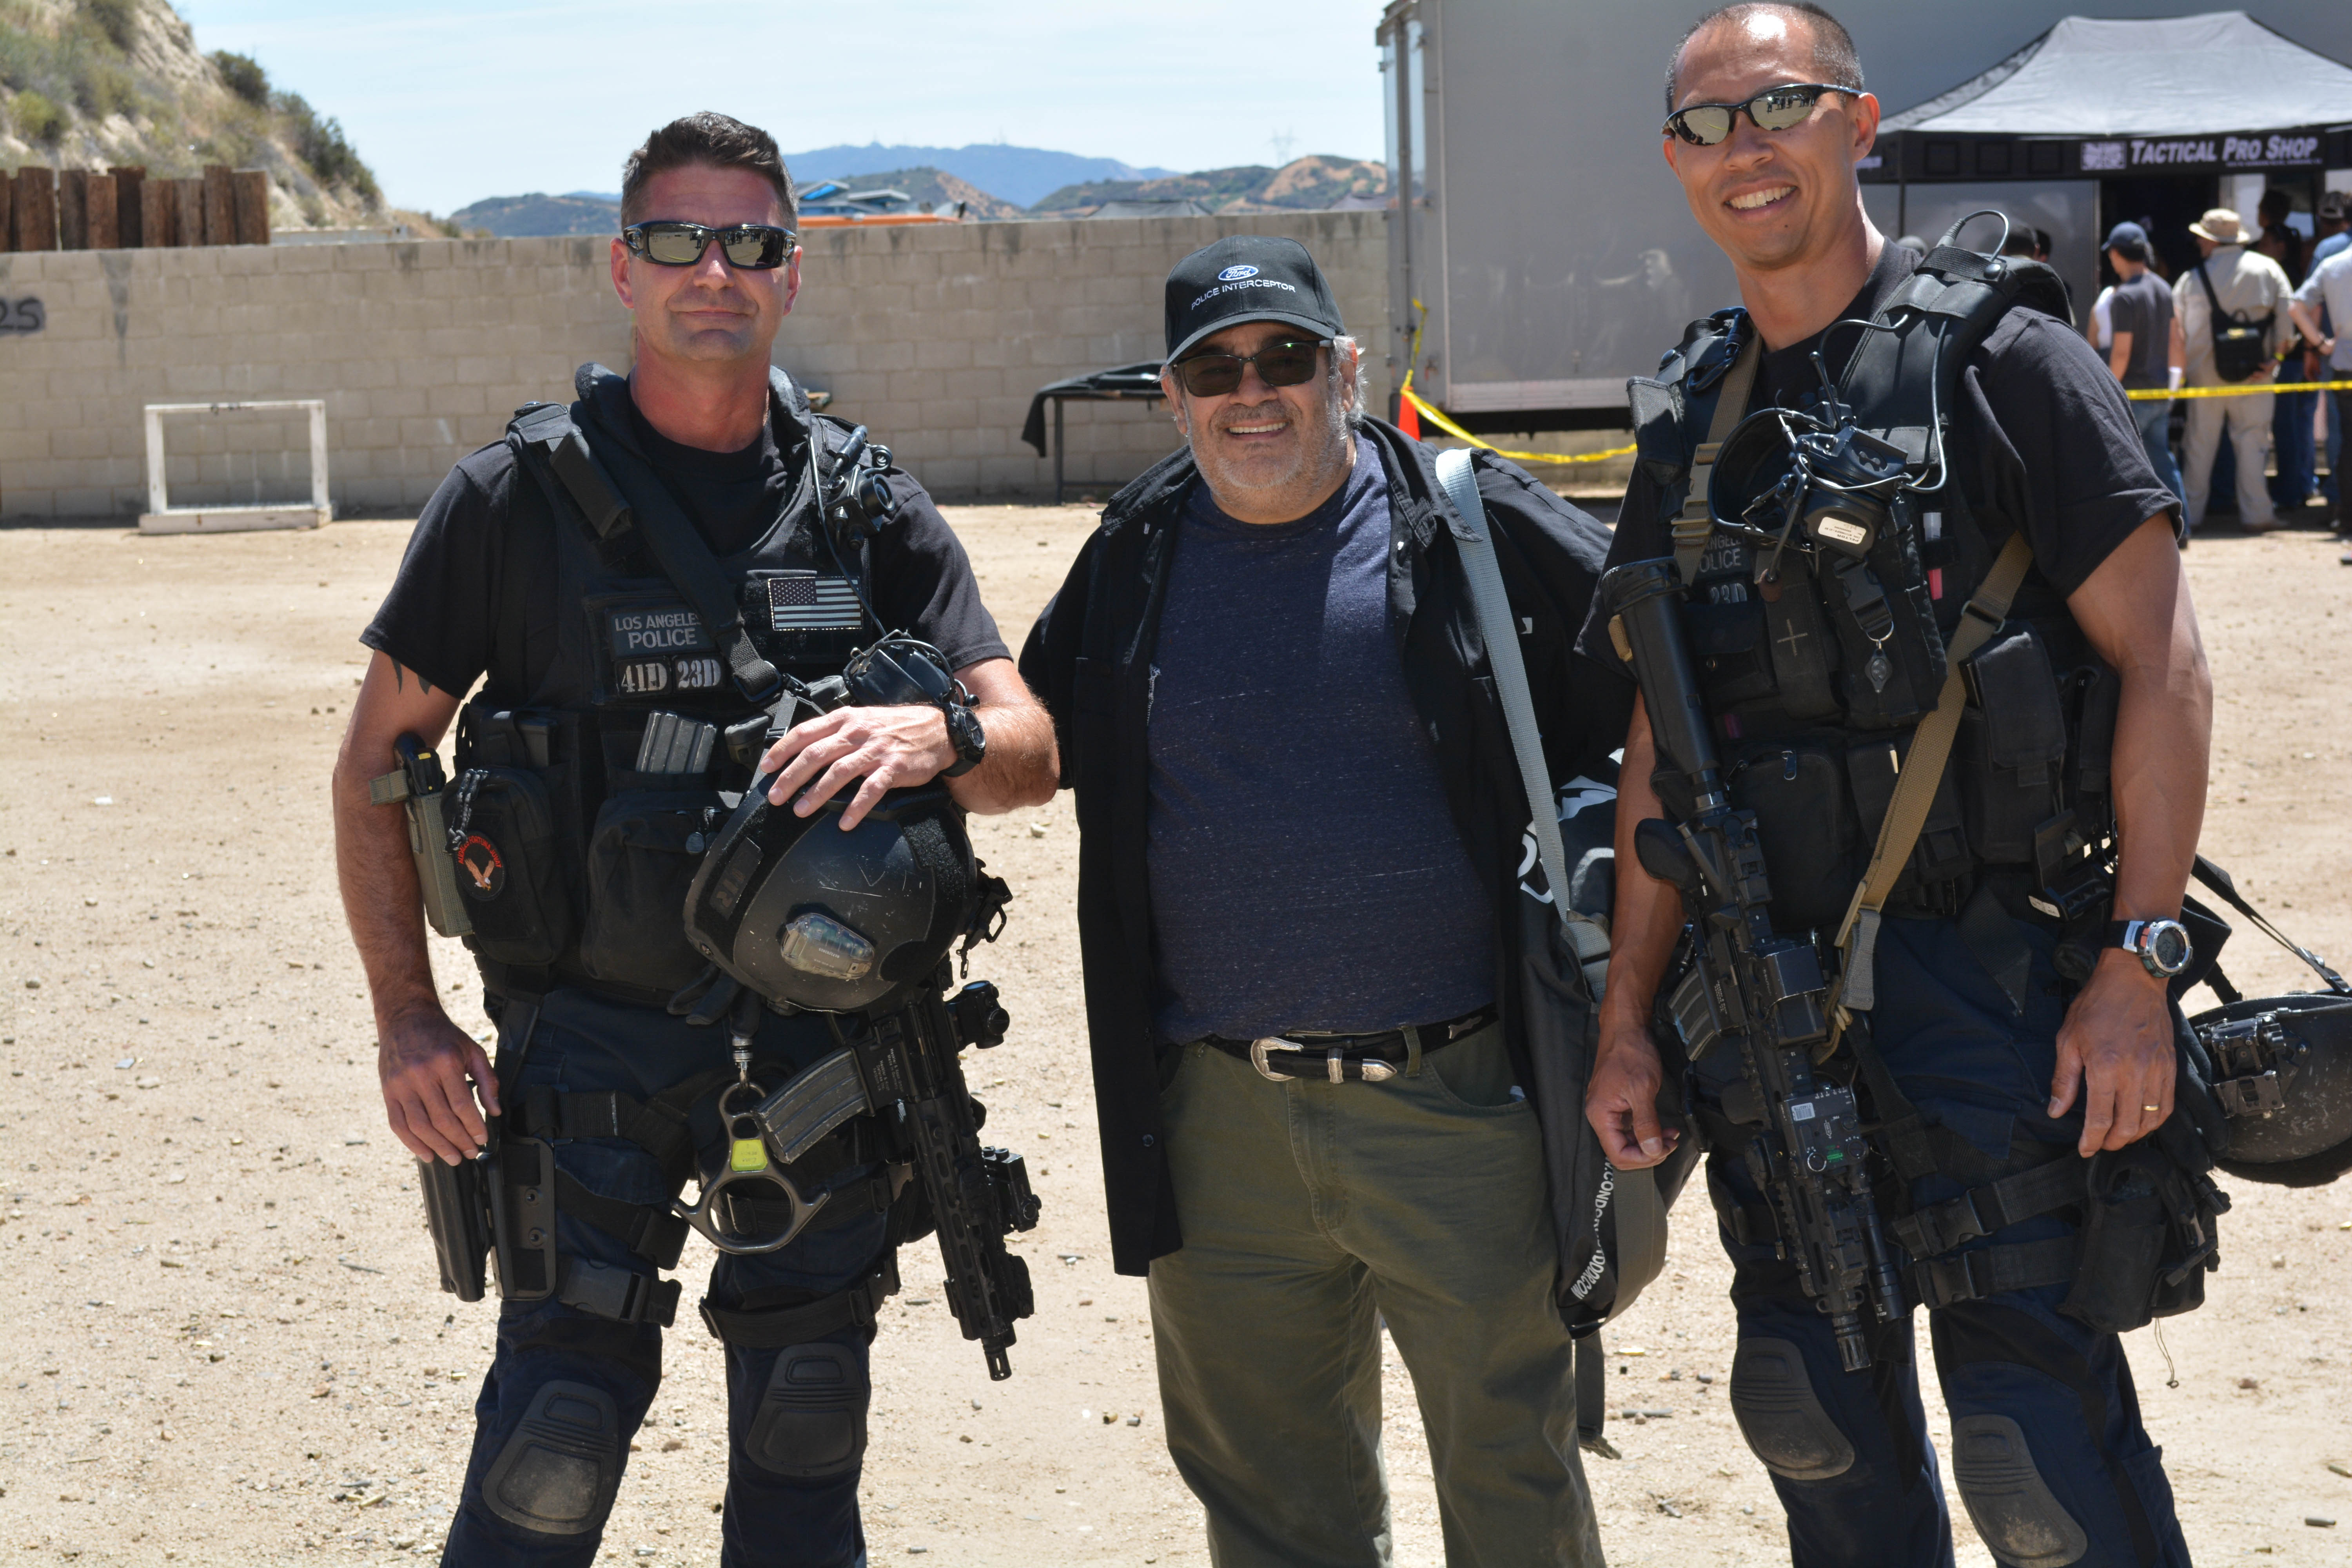
person, military, soldier, army, profession, police, official, troop, marines, air force, police officer, militia, military police, military officer, military person, mercenary